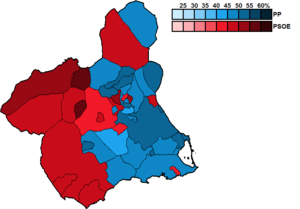
Les élections générales espagnoles de 1993 se sont tenues le dimanche 6 juin 1993 afin d'élire les 350 députés et 208 des 266 sénateurs de la Vᵉ législature des Cortes Generales. 9 députés sont élus dans la Région de Murcie.